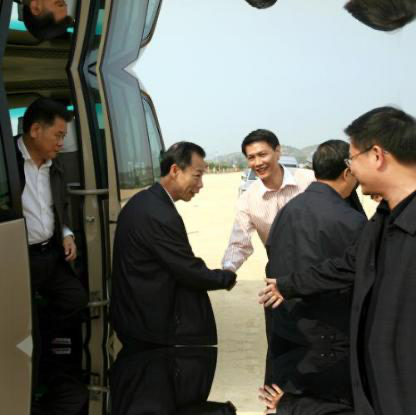
Objects in the image:
label: head
label: head
label: head
label: head
label: head
label: head
label: head
label: head